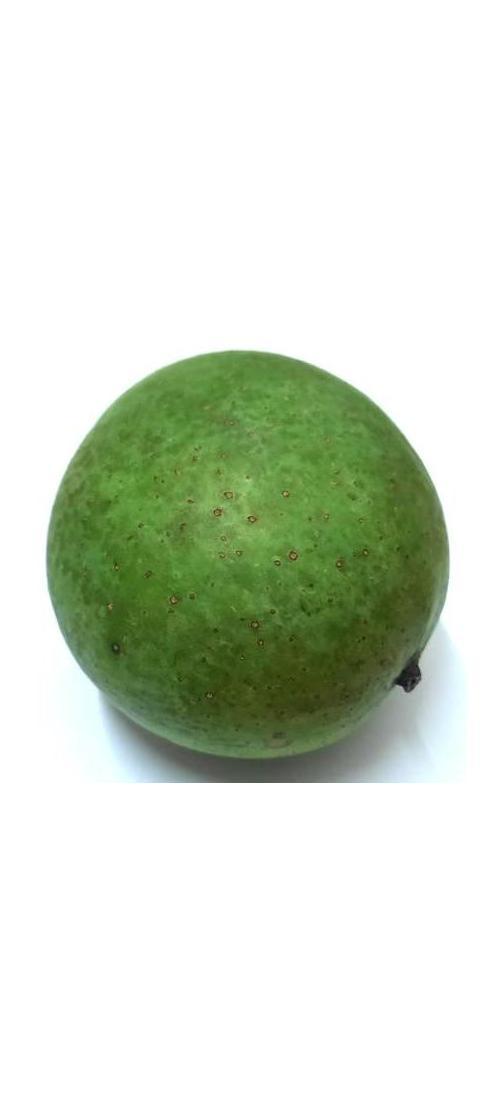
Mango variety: Ashshina Zhinuk